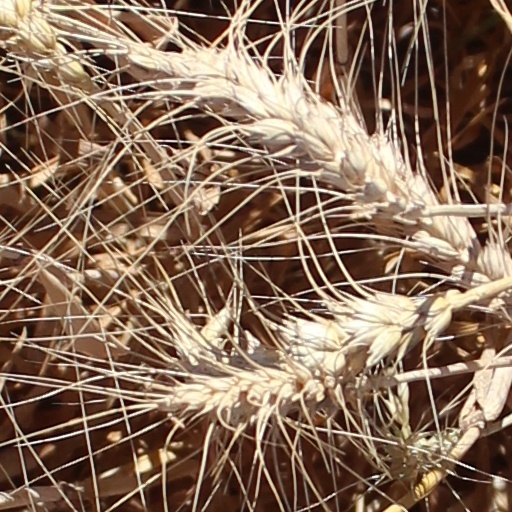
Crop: wheat